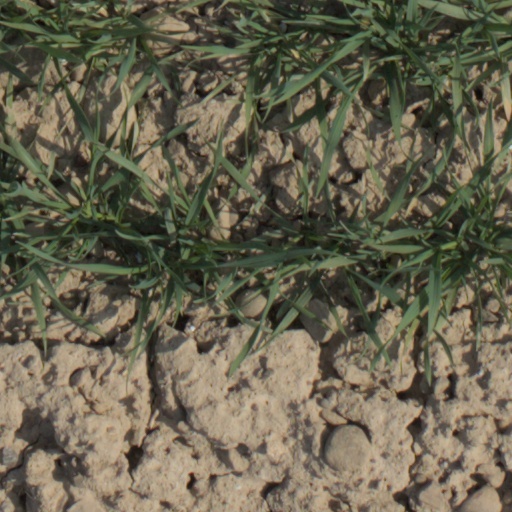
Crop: wheat